Rhizocarpon geographicum

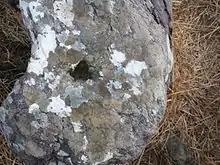

"Rhizocarpon geographicum" is a known host to the lichenicolous fungus species "Muellerella pygmaea".